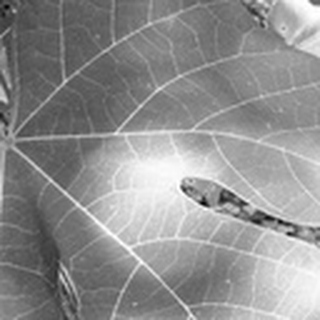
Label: healthy_cotton